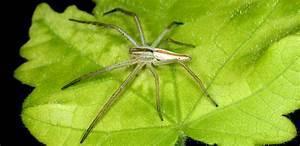
spider